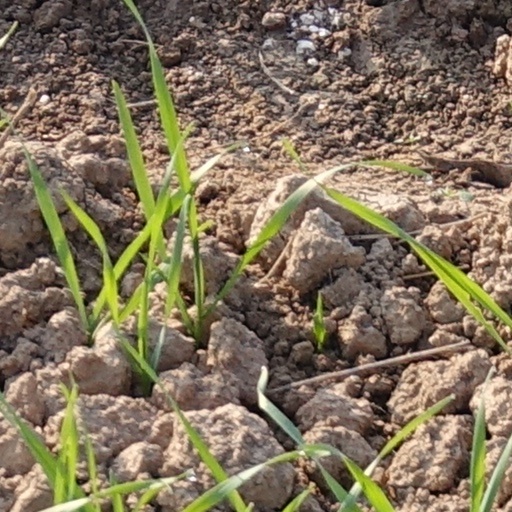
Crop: wheat